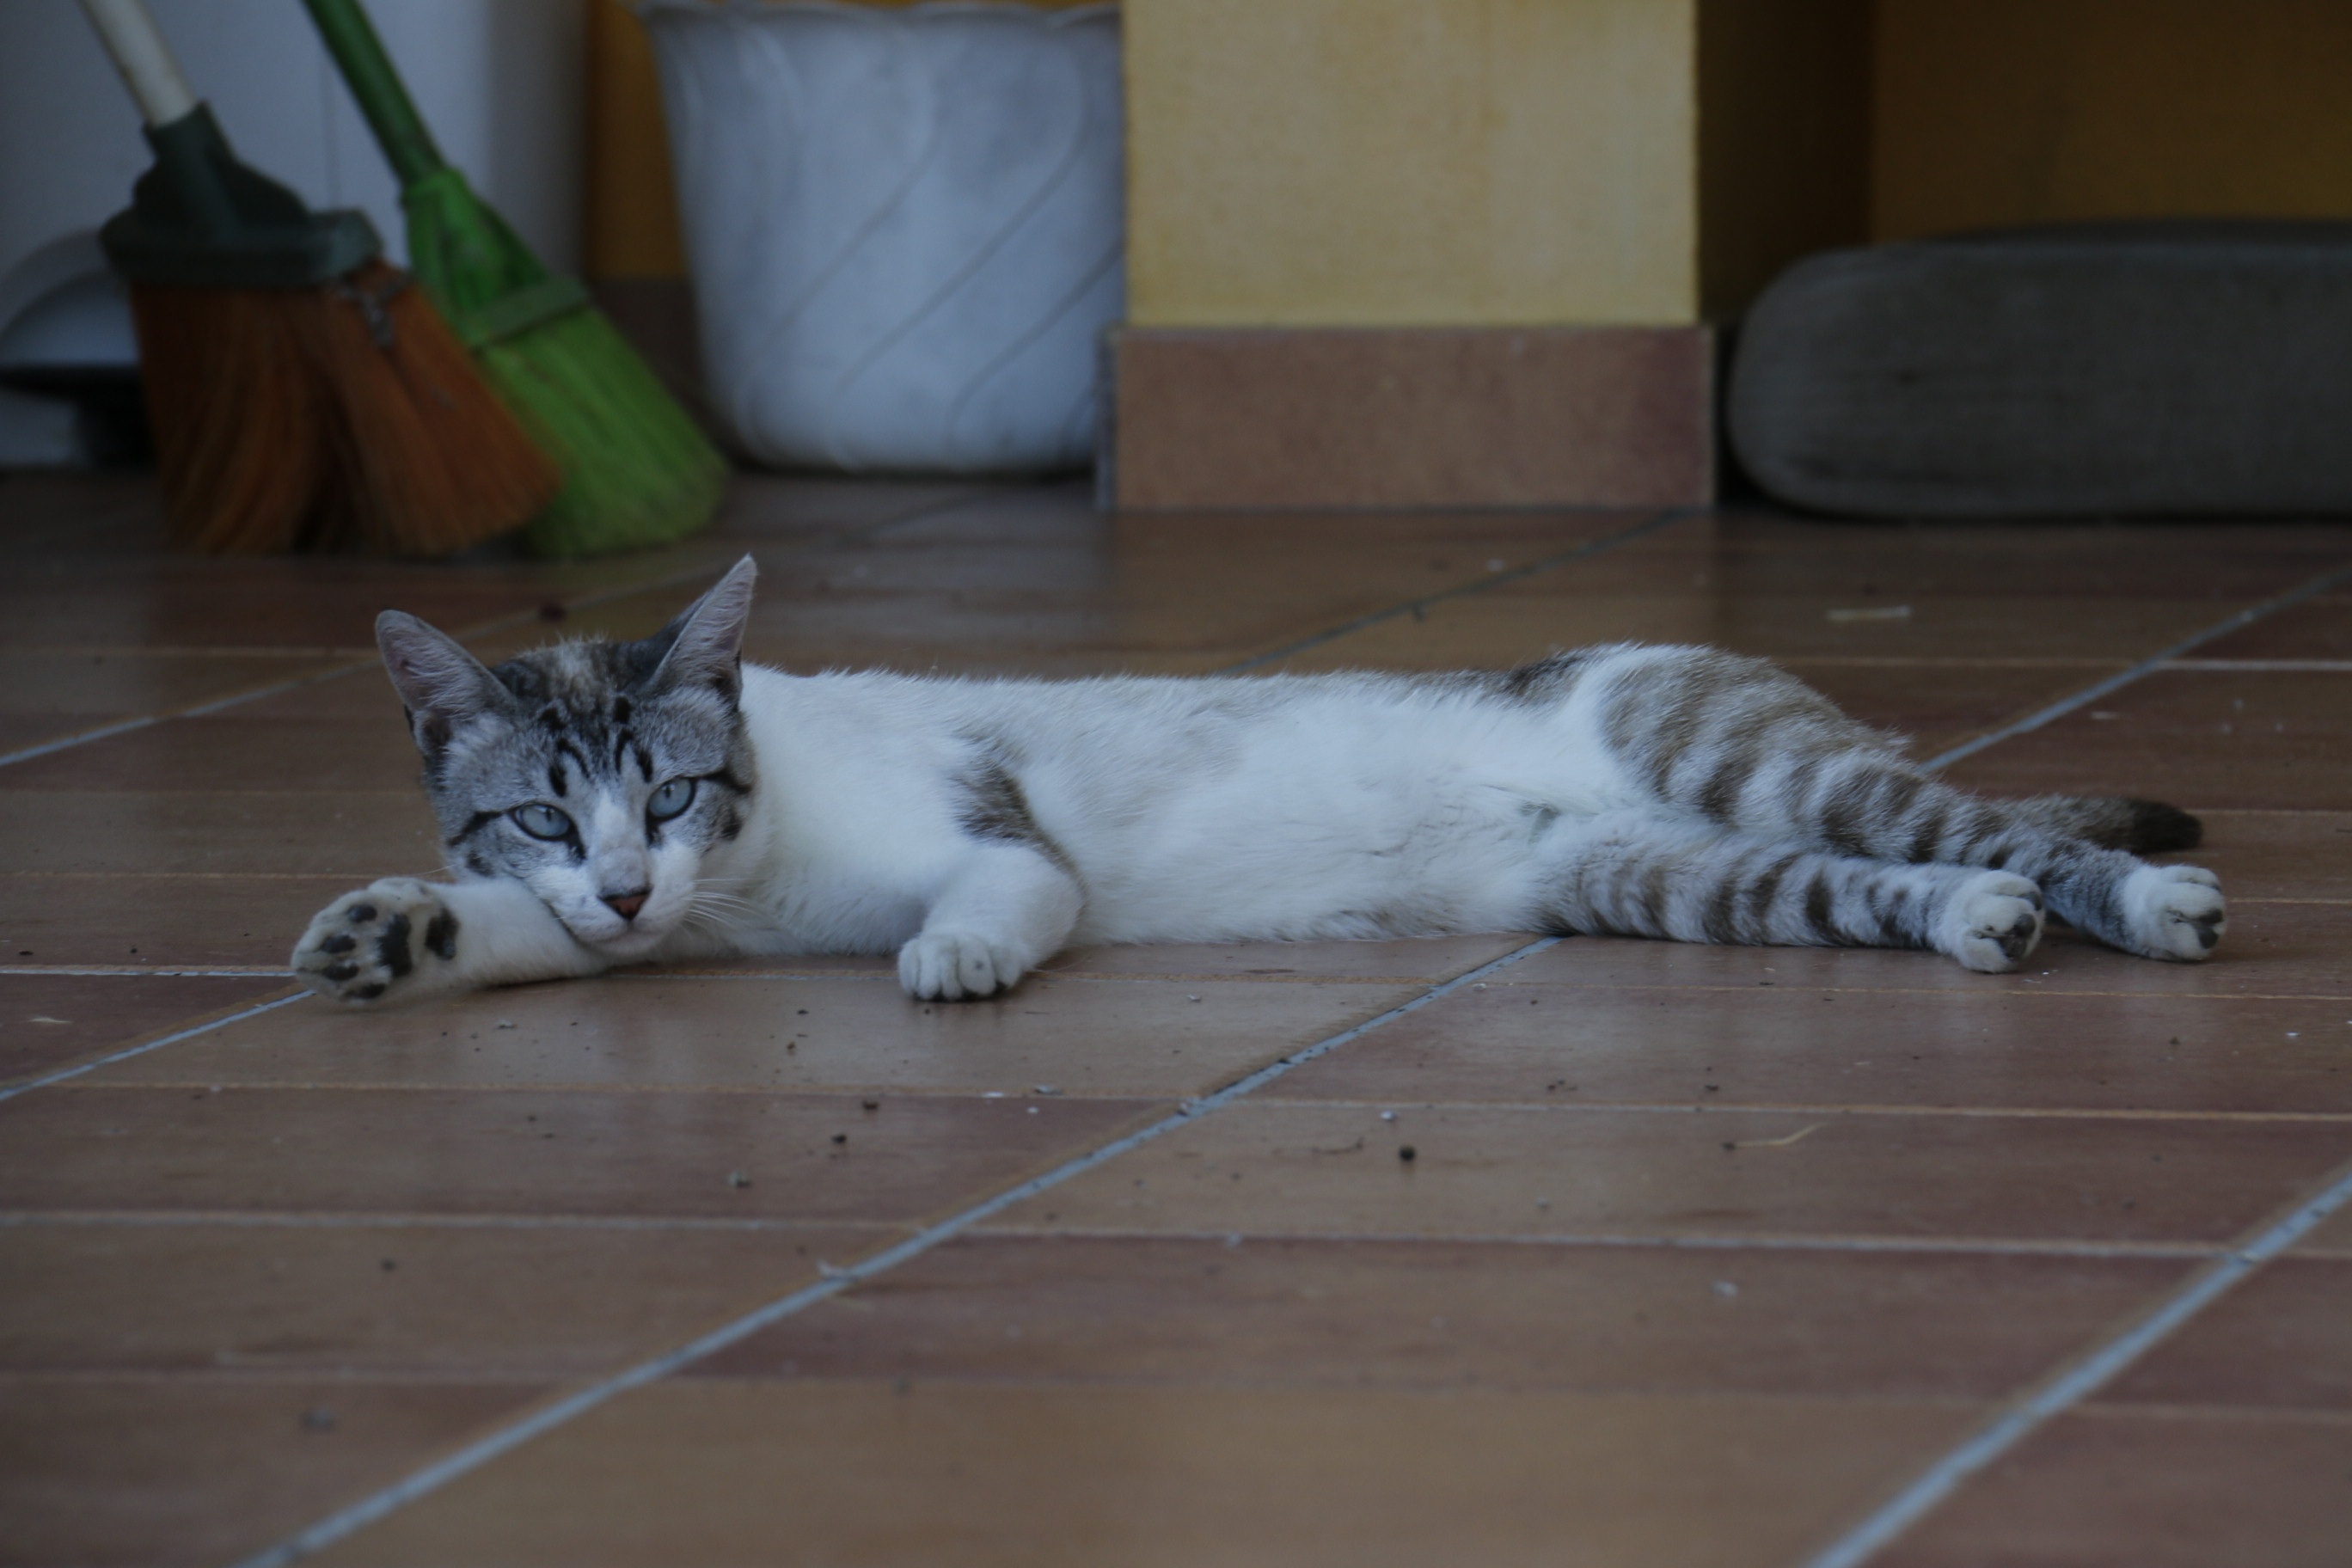
animal, pet, kitten, cat, sleeping, feline, calm, mammal, rest, whiskers, vertebrate, gata, feline look, laziness, feline stopped, small to medium sized cats, cat like mammal, american shorthair